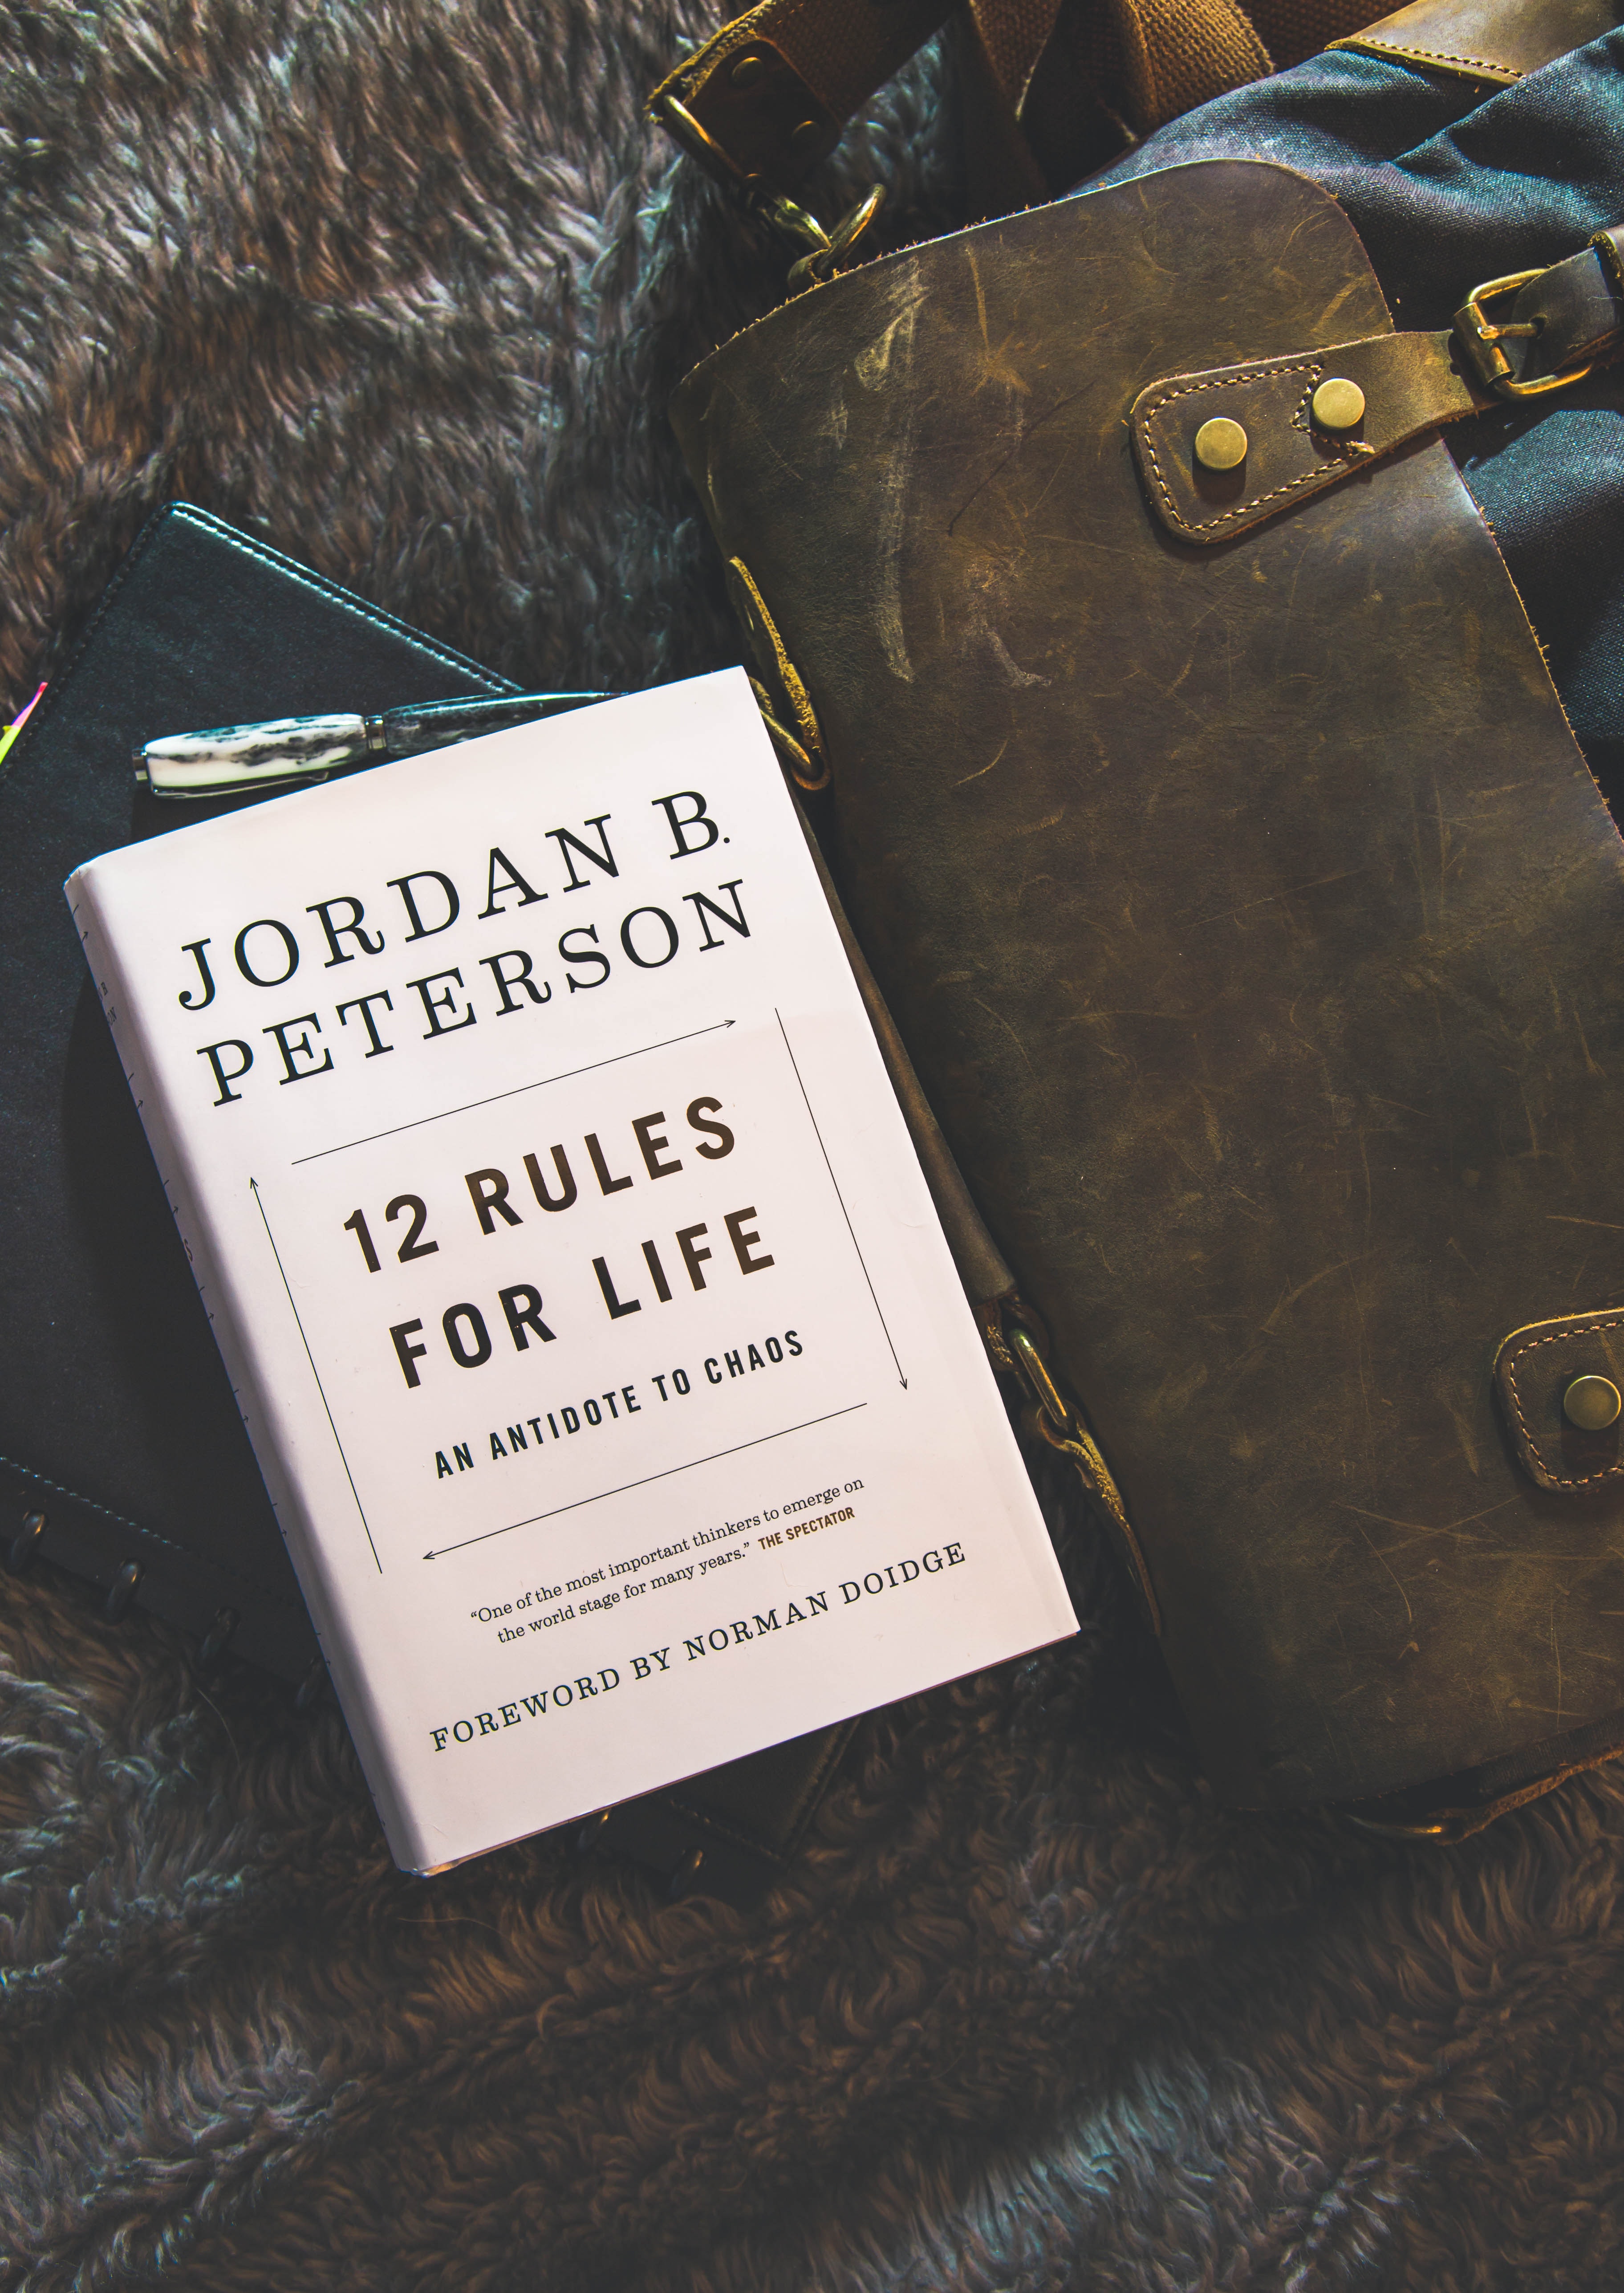
leather, brown, Material property, textile, denim